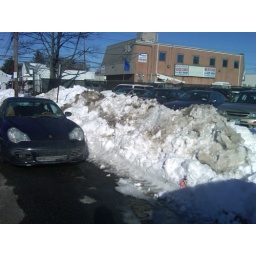
Parking lot and street are plowed, sidewalk is five feet deep in snow.